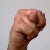
The image shows a hand gesture representing the letter 'N' in Indian Sign Language.